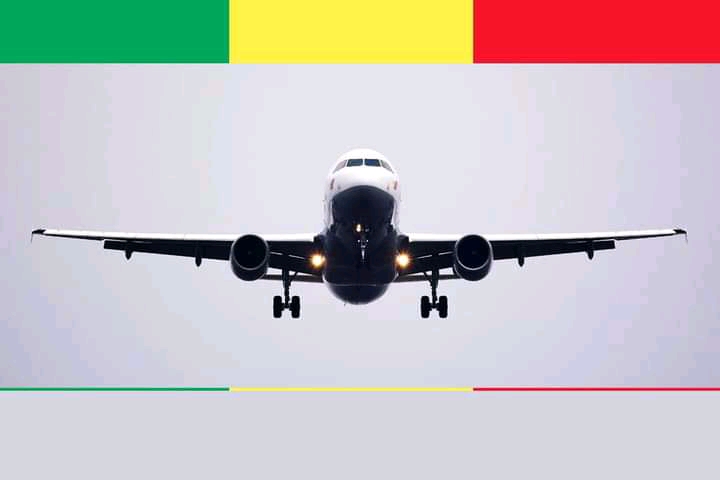
Nataal bii ab ropaan la buy naaw du dem wala muy ñëw di wàcc. Mel na ni boo xoolee ci kaw tuuti daraapó Senegaal lañ fa def. Muy wertë,mboq, xonq.